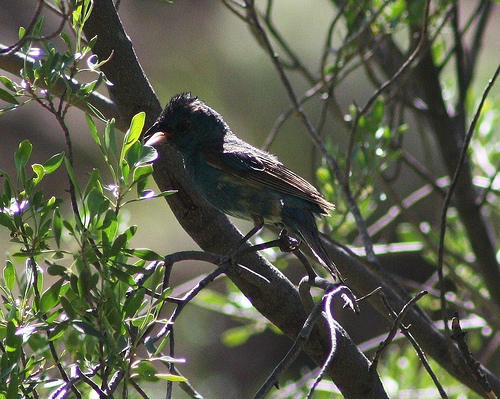
a small grey bird with a grey beak.
the bird has a black crown and a brown wingbar.
this bird is all black, and has a fluffy frown with smooth feathers.
this bird has a speckled belly and breast with a short pointy bill.
this bird is brown and grey in color with a black beak, and black eye rings.
this bird has wings that are brown and has a blue belly
this bird has wings that are brown and has a white bellya small dark blue colored bird with black colored wings and crown.
a small bird with a blue covering and black crown and wings.
a small bird with a blue breast and a grey belly with a sharp small beak.
Species: Indigo Bunting